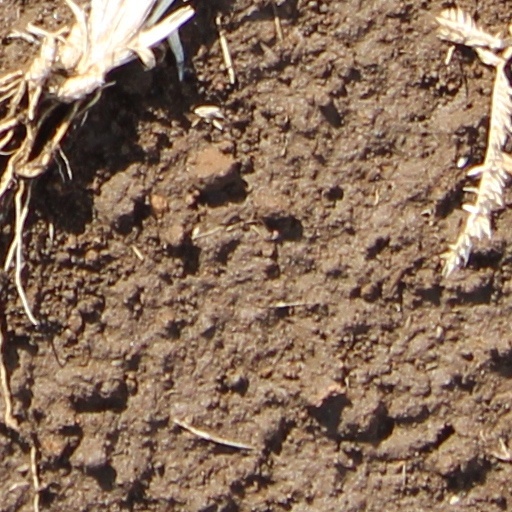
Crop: wheat